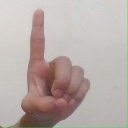
अक्षर: ड